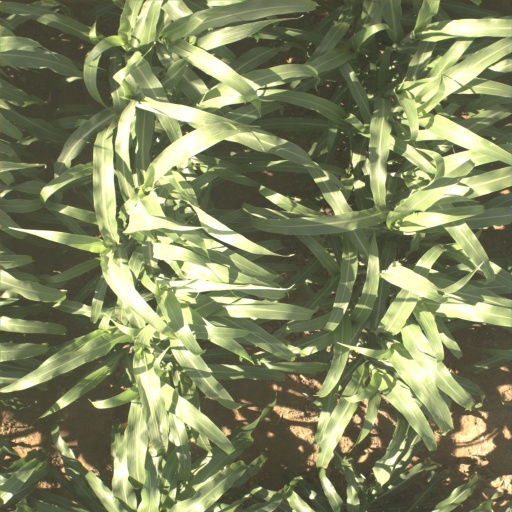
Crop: sorghum